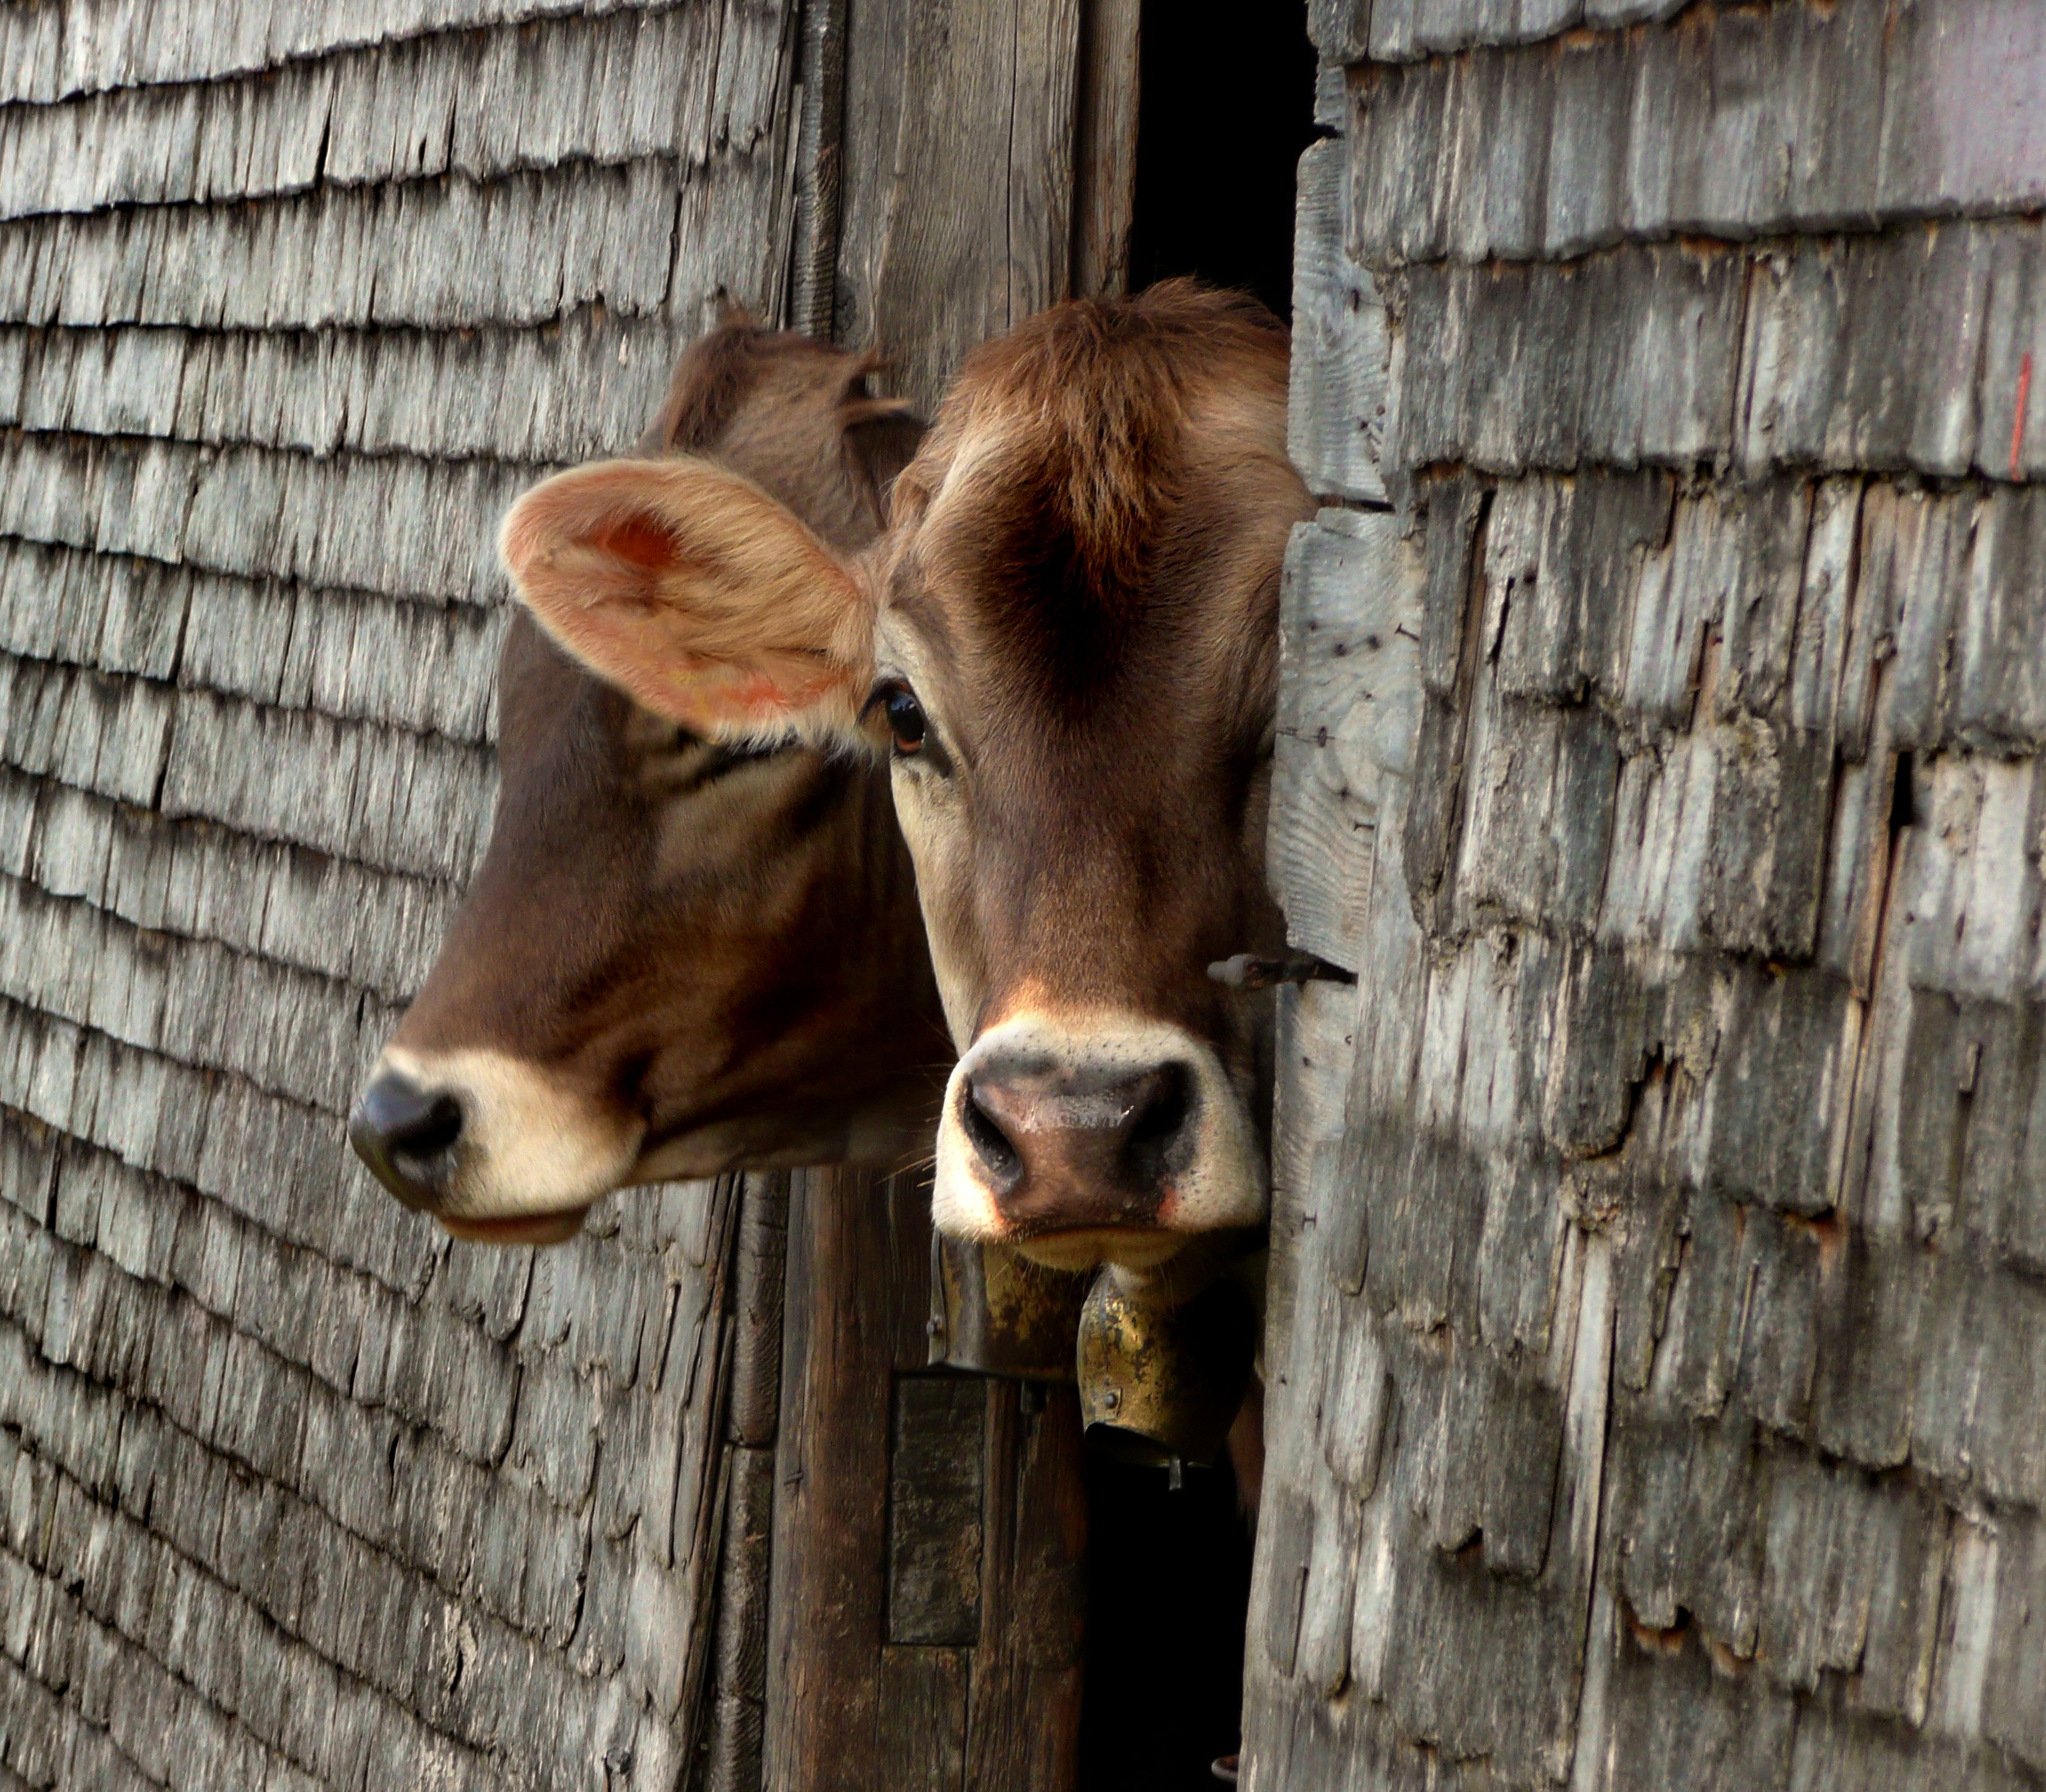
wood, wildlife, mammal, fauna, cows, curious, alm, young animal, cattle like mammal